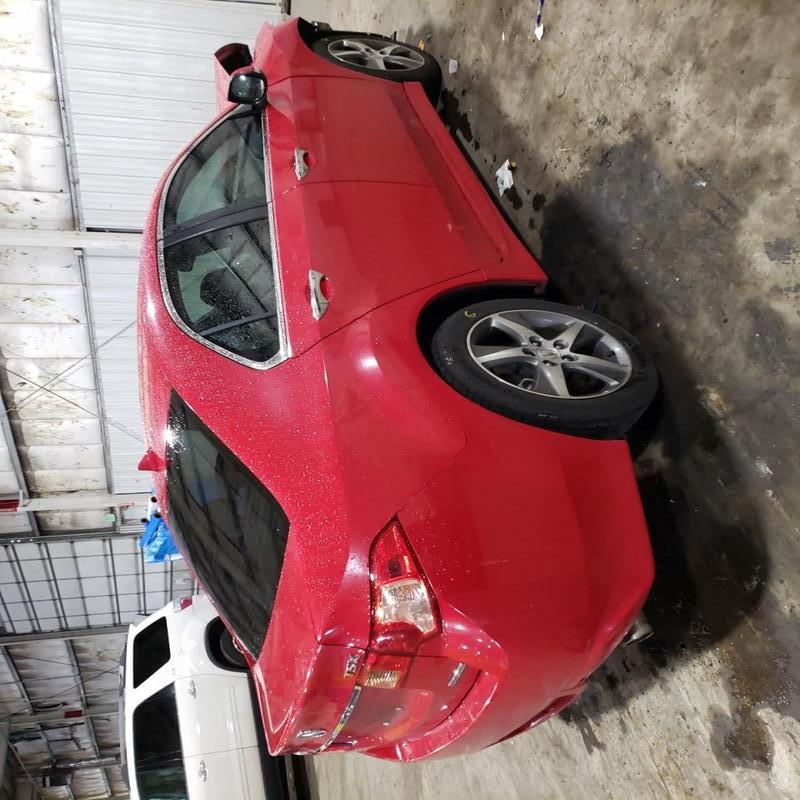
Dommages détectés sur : pare-choc avant, capot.
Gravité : majeur